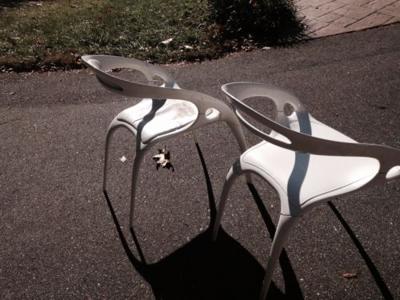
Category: chair